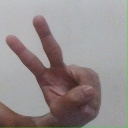
अक्षर: ऐ